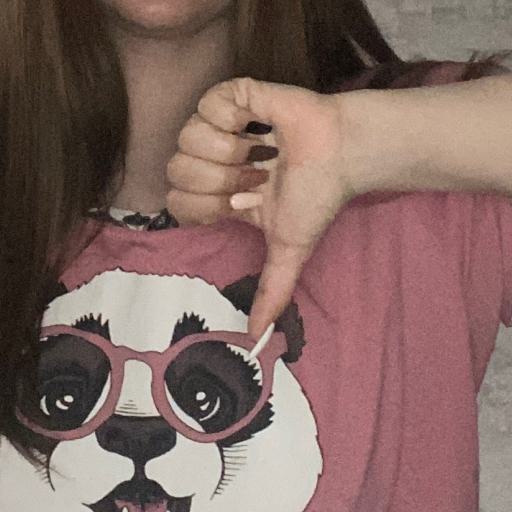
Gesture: dislike